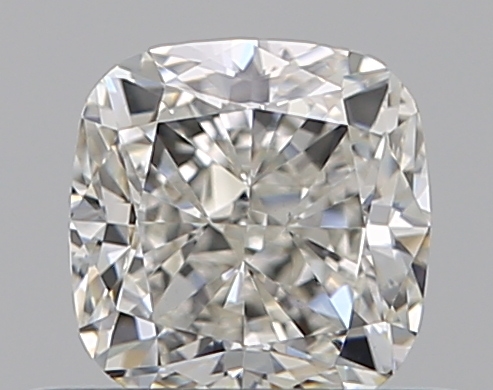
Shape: cushion
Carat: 0.5
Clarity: VS1
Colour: I
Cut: VG
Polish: EX
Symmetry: VG
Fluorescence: N
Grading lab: GIA
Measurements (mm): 4.38 x 4.28 x 3.06